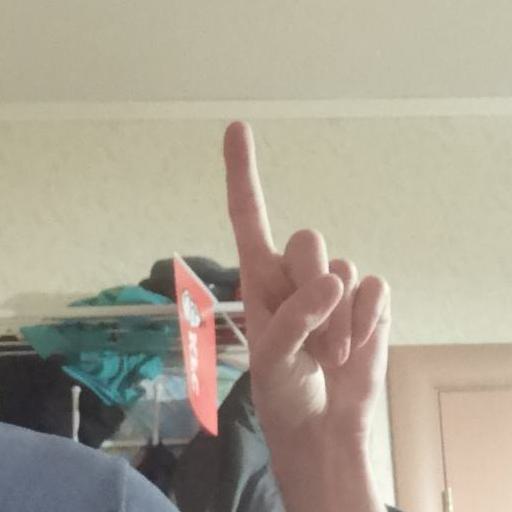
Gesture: one